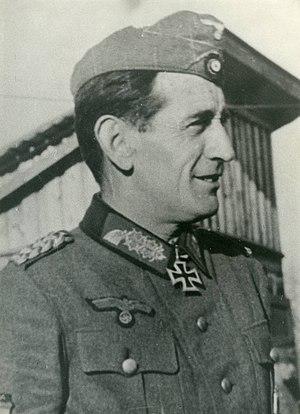
Agustín Muñoz Grandes, né à Madrid le 27 janvier 1896 et mort dans la même ville le 11 juillet 1970, est un militaire et un homme politique espagnol.